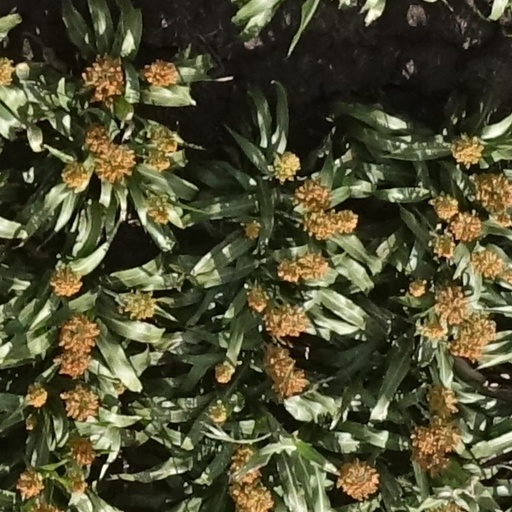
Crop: sorghum